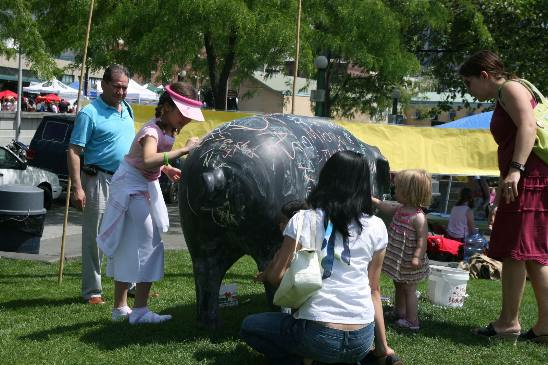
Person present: Yes